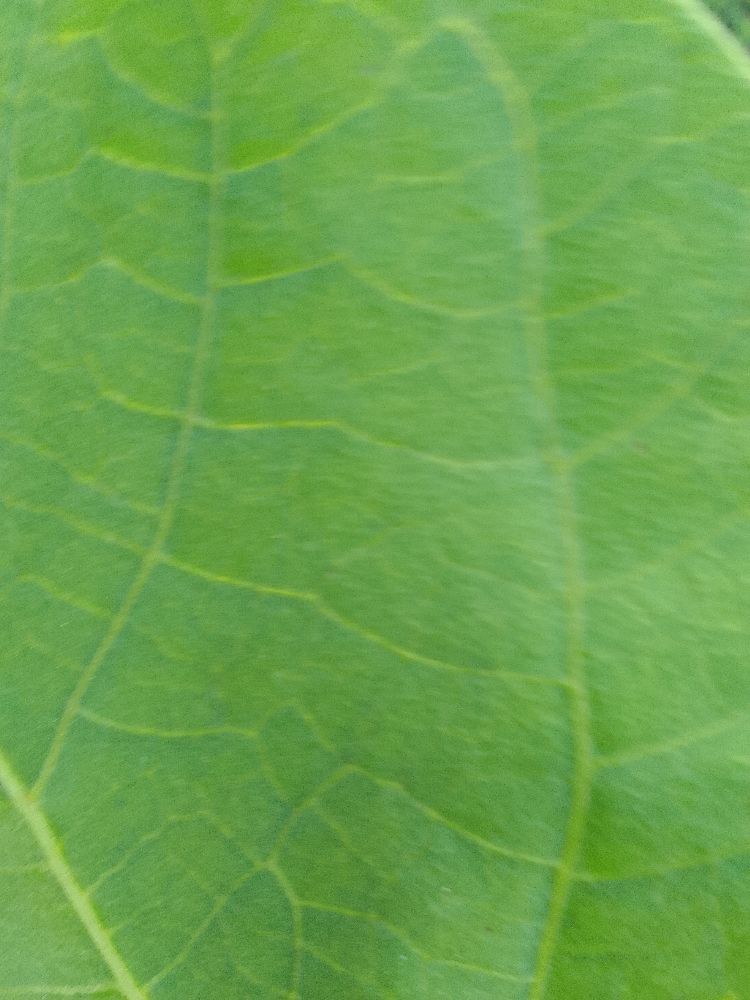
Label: healthy